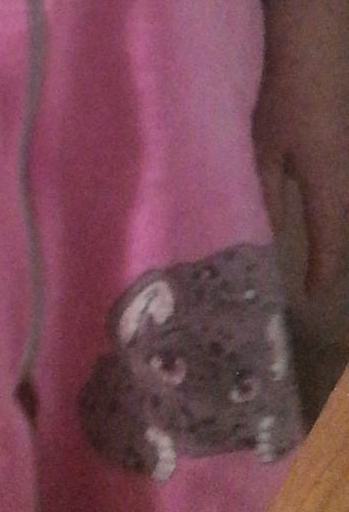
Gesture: no_gesture